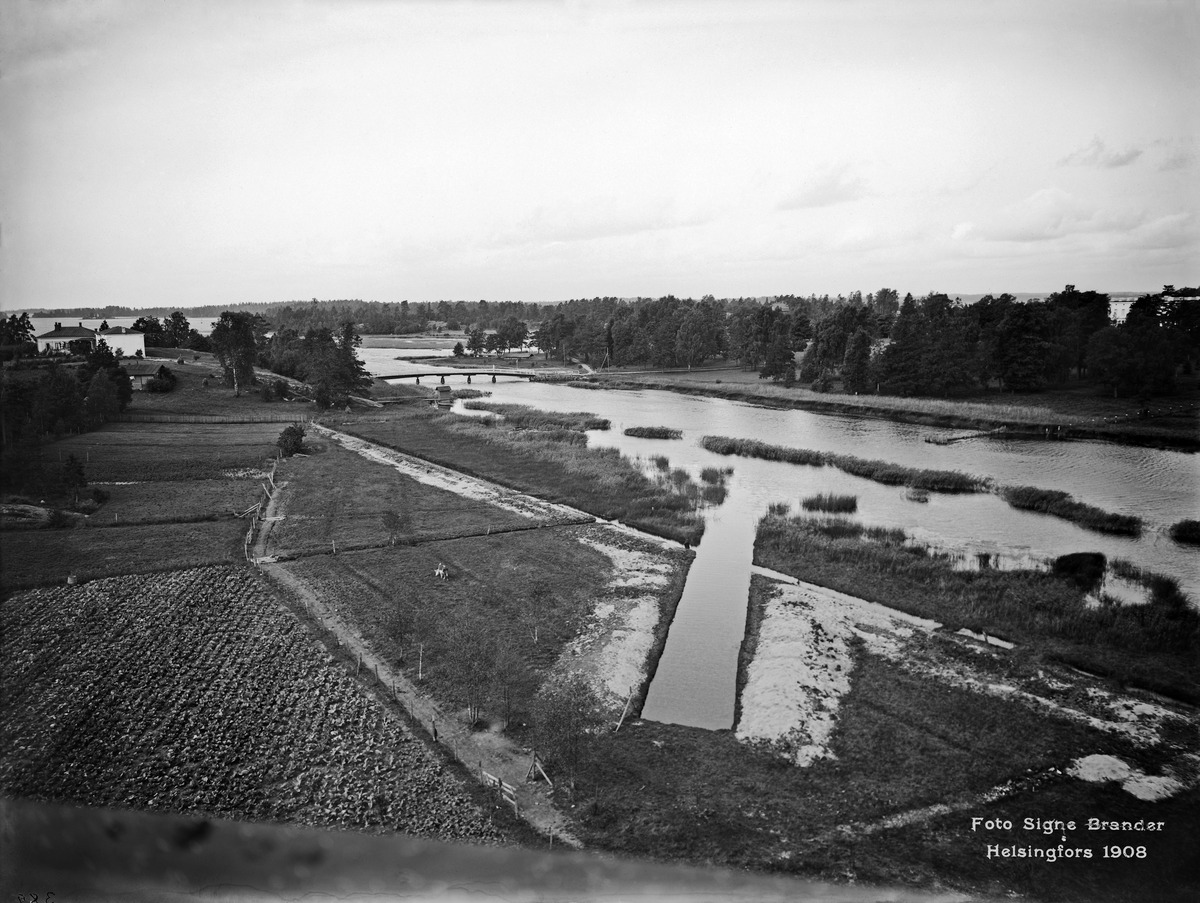
Meilahti 24, 23, 21 ranta-alue
sisällön kuvaus: Meilahti 24, 23, 21 ranta-alue mustavalkoinen
Kuvaaja: Brander, Signe, valokuvaaja
Ajankohta: kuvausaika 1908
Paikka: Suomi, Uusimaa, Helsinki, Meilahti Helsinki, Helsinki Suomi-Finland
Aiheet: rannat, ranta-alueet, sillat, laitumet